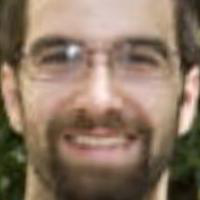
Age group: age 21-30